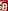
Number: 8